Chandlings

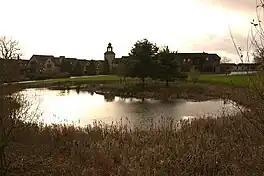
Chandlings in 2007

Chandlings was founded in 1994 as a co-educational day-school by the governors of Cothill House to supplement the preparatory boarding school education for boys at Cothill. In its early years, it was known as Chandlings Manor School.